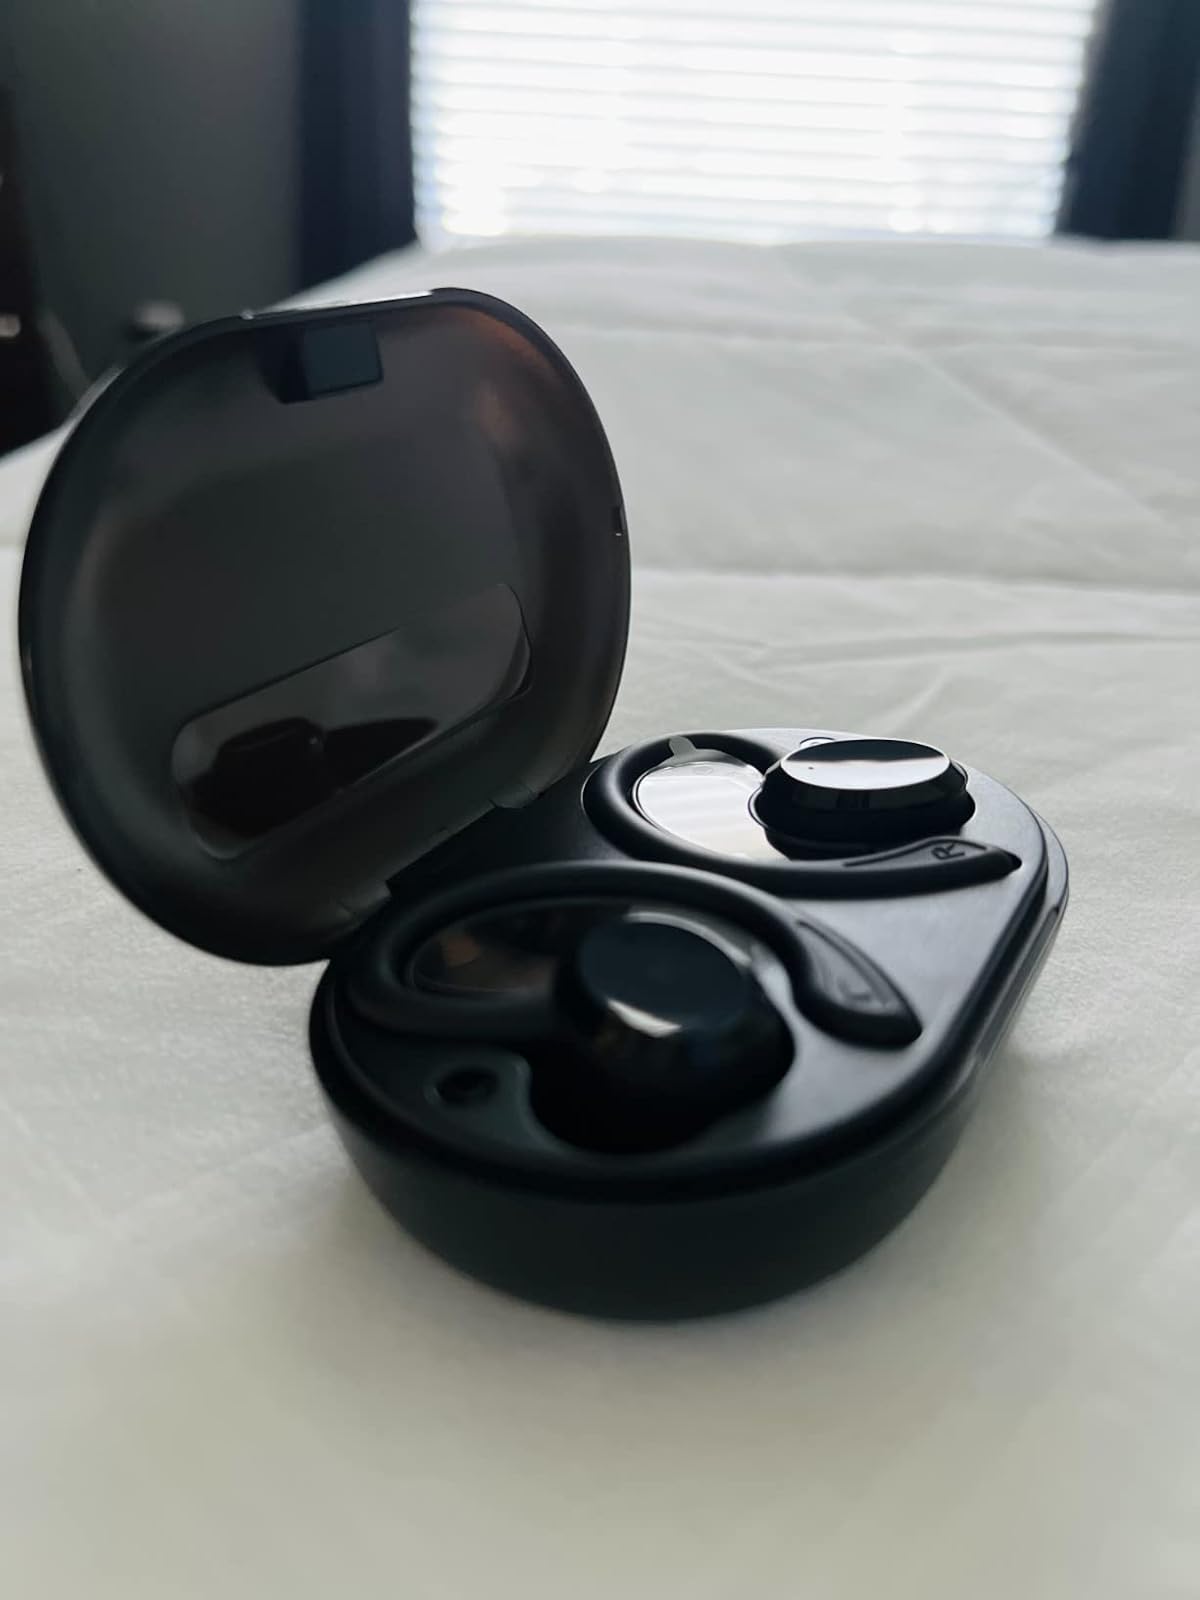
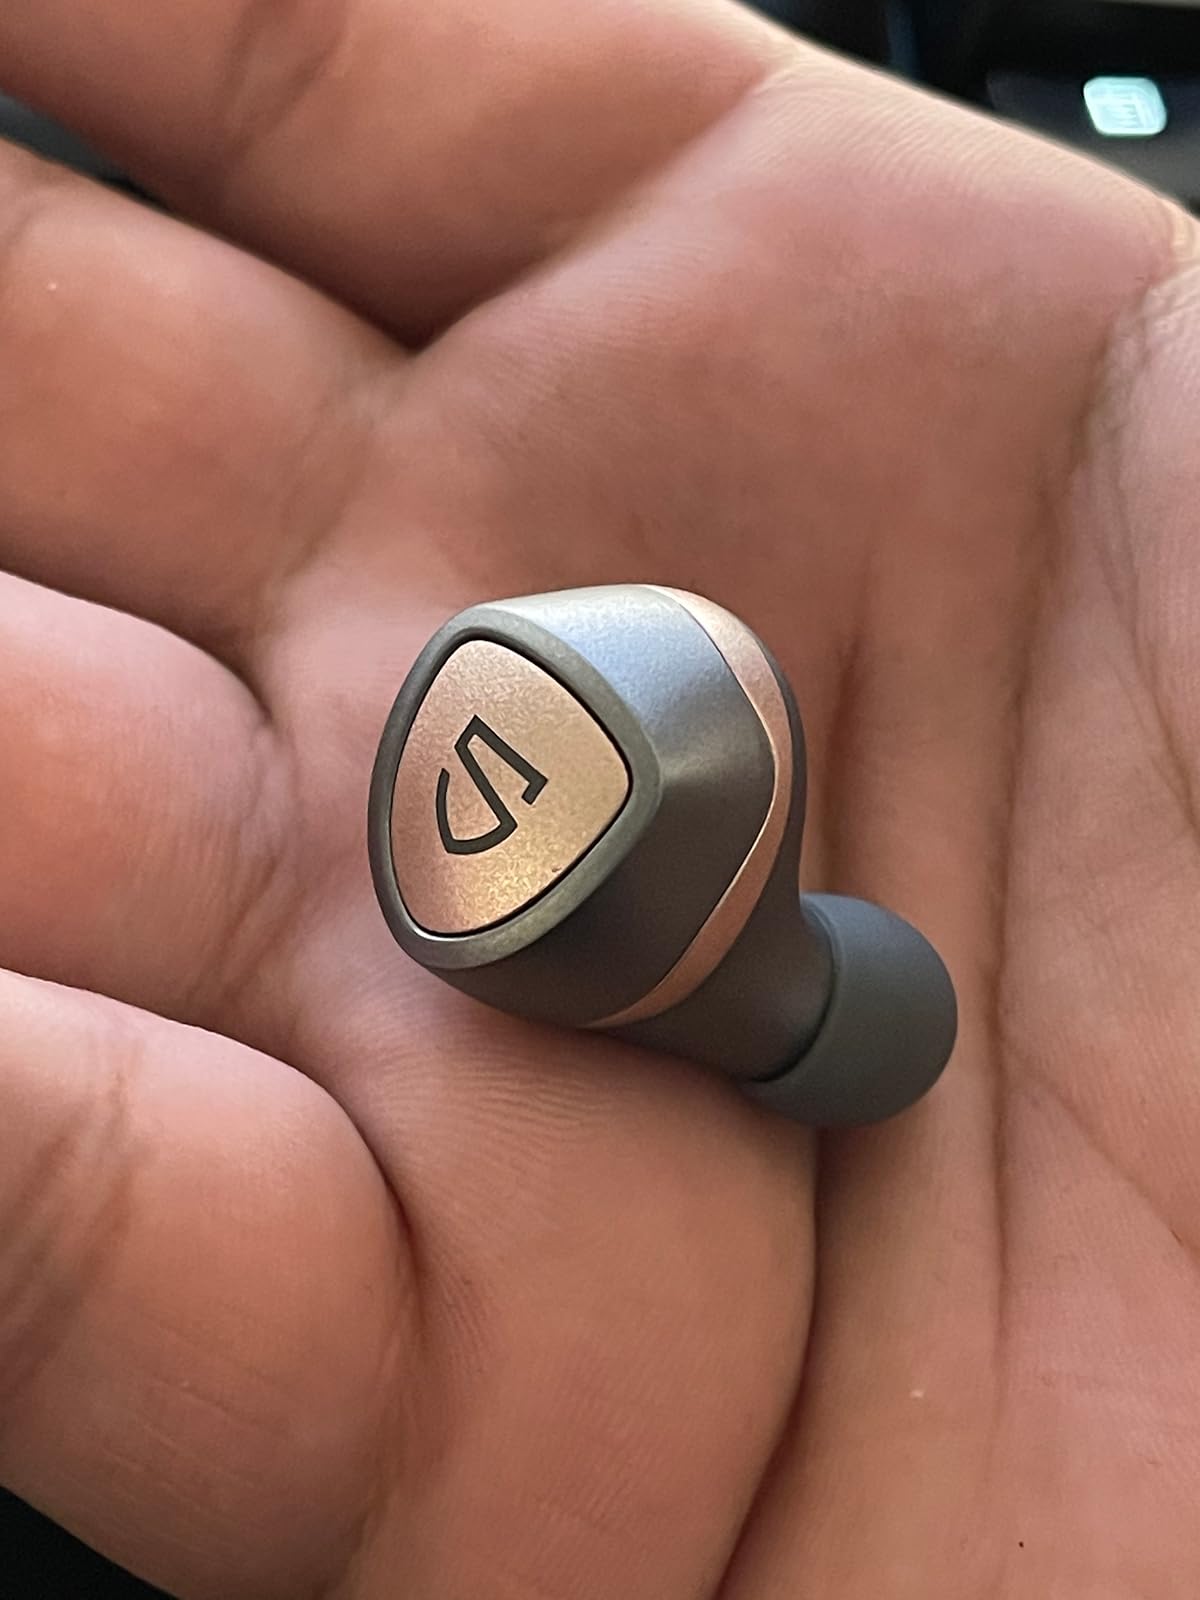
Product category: earbuds
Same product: no